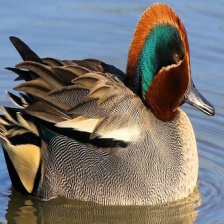
Species: TEAL DUCK
Scientific name: ANAS CRECCA
ImageNet parent category: drake